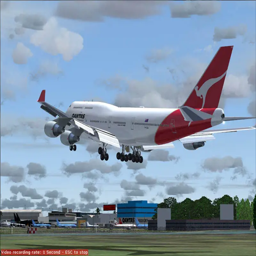
airline arriving to it 's destination after a flight - photo 4062